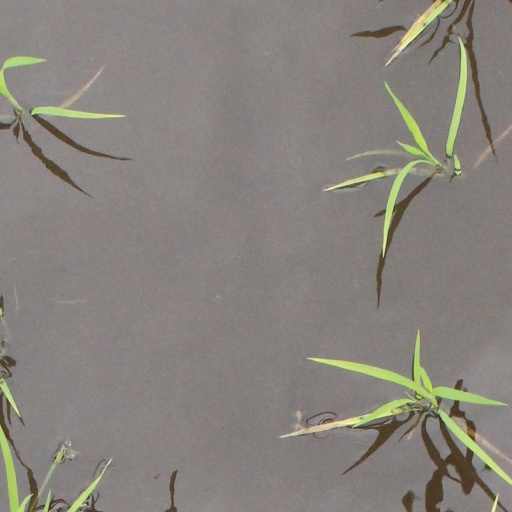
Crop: rice